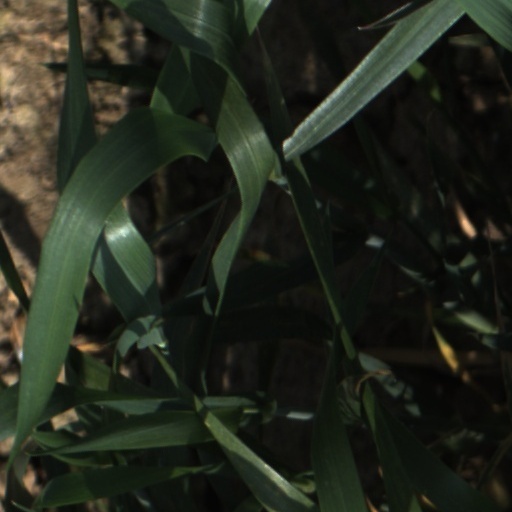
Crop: wheat